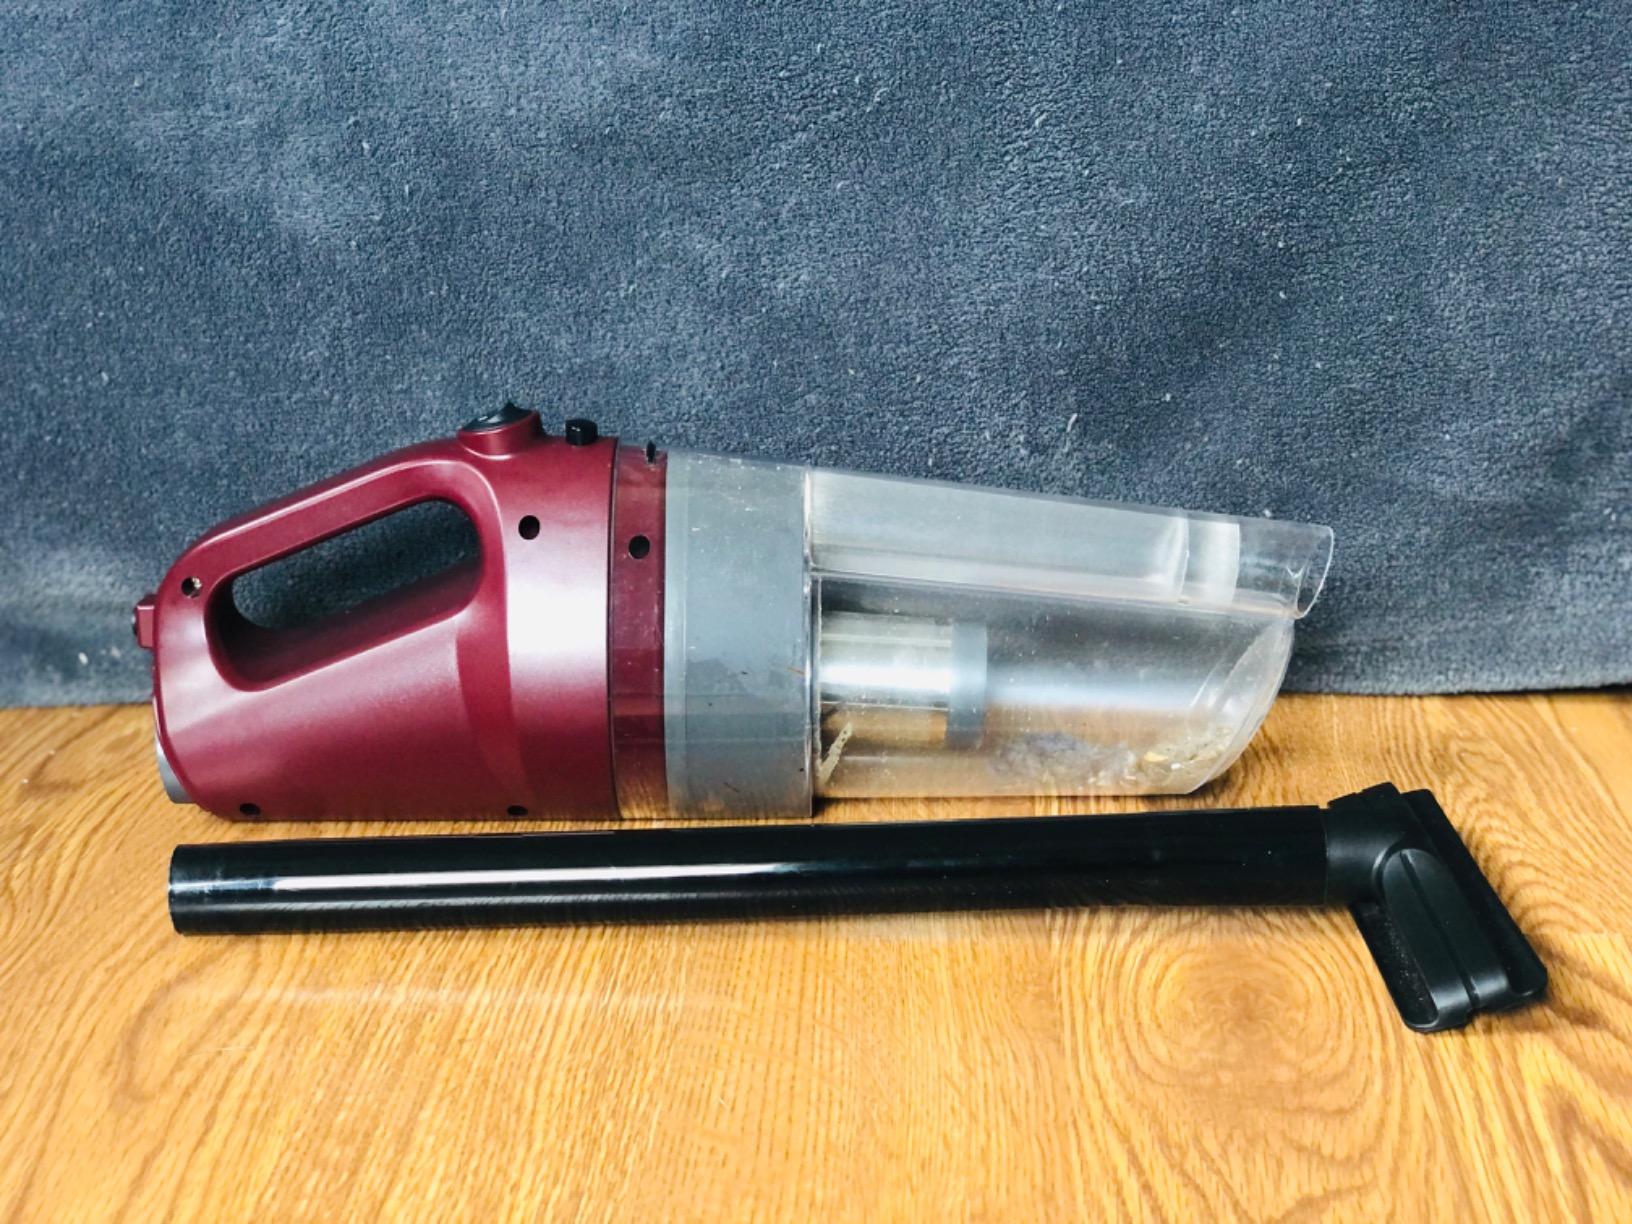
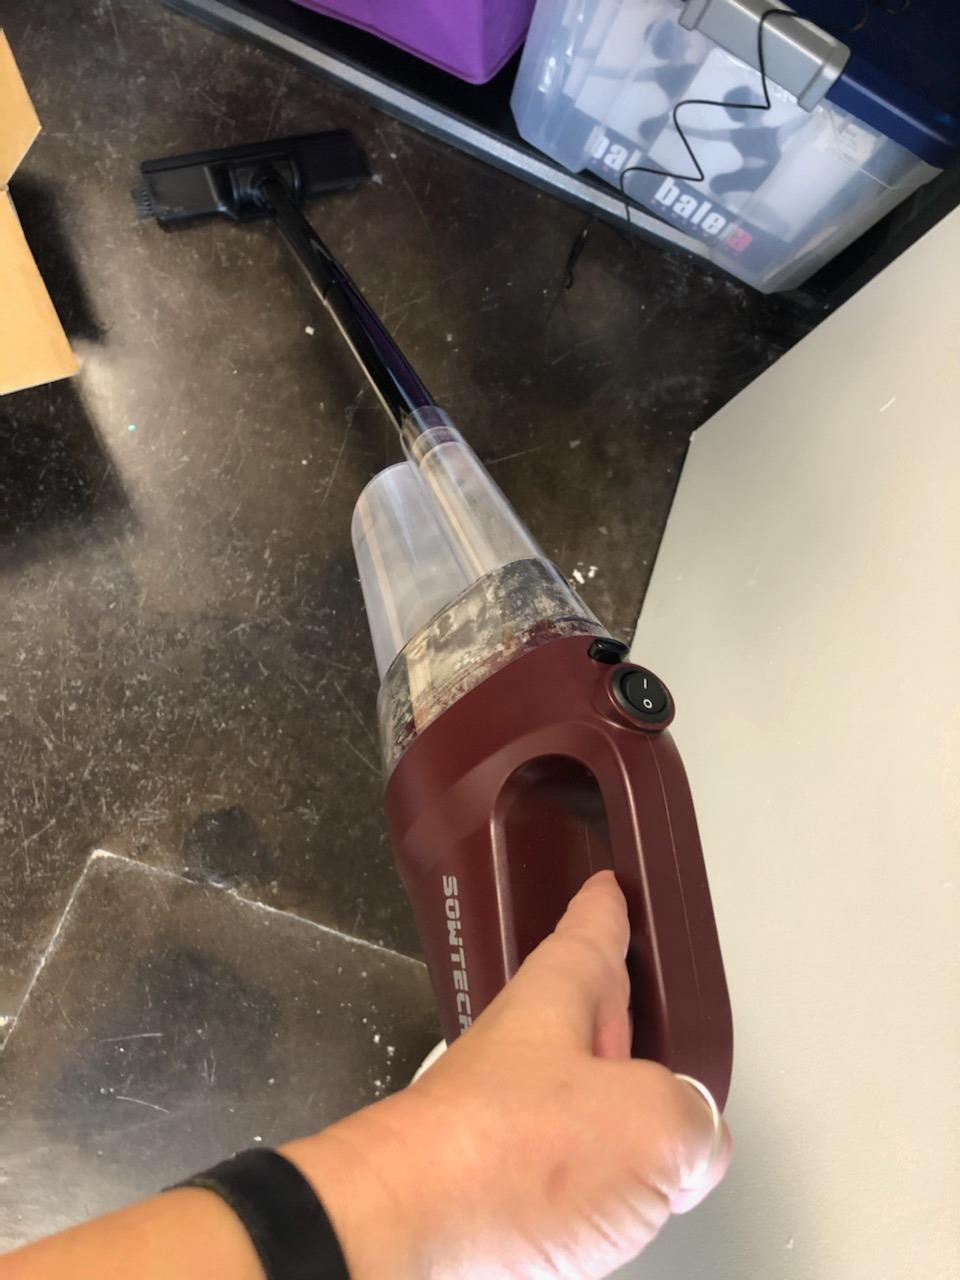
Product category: items_vacuum
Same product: yes